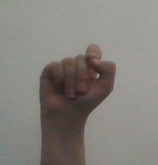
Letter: fa